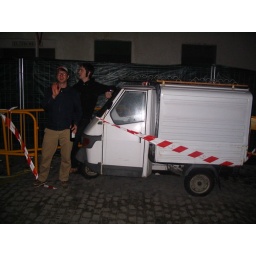
considering making a quick getaway in the fruit truck